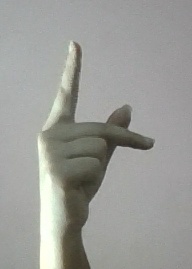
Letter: dha